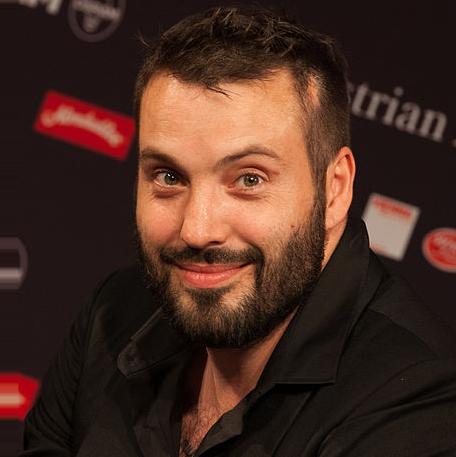
Age: 34